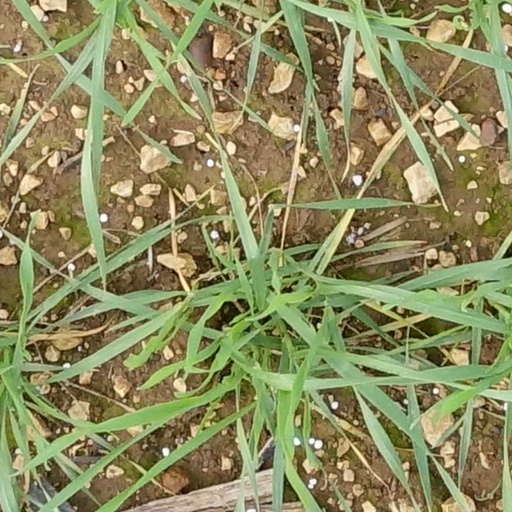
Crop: wheat